Amy Hānaialiʻi Gilliom

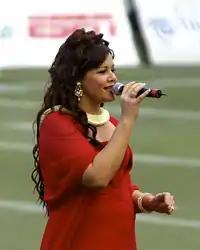
Amy Hānaialiʻi Gilliom at the 2007 Hawaii Bowl

Hanaialiʻi is a six-time Grammy Award Nominee. She is best known for reinvigorating the Hawaiian tradition of female falsetto singing.